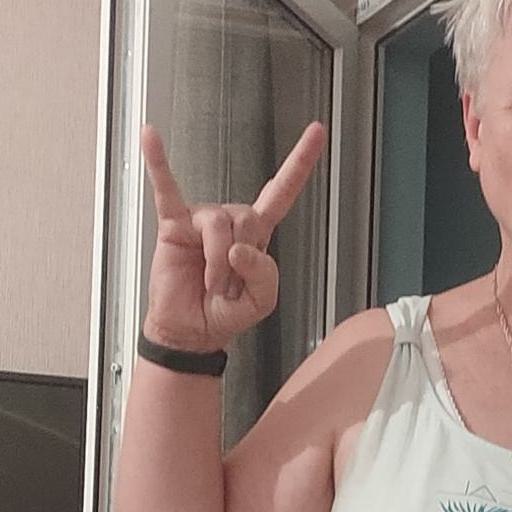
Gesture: rock